1951 eruption of Mount Lamington

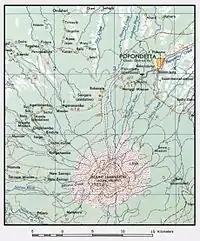
A map of Mount Lamington and its surroundings from 1962

Several inhabitants around Mount Lamington reported earthquakes in early January 1951, and on January 15, there were signs of landslides in the crater wall including streaks of brown in the heavily forested flank. At a rubber plantation in Sangara village, a person reported white smoke or vapour cloud rising from the base of the volcano. Around the crater, vegetation was killed by the intense heat emitted from the ground.